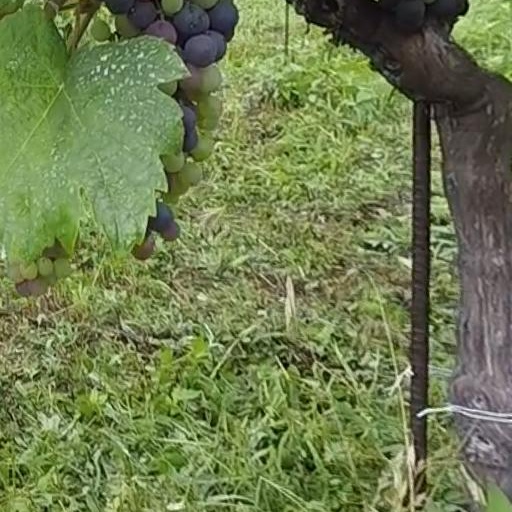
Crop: grape